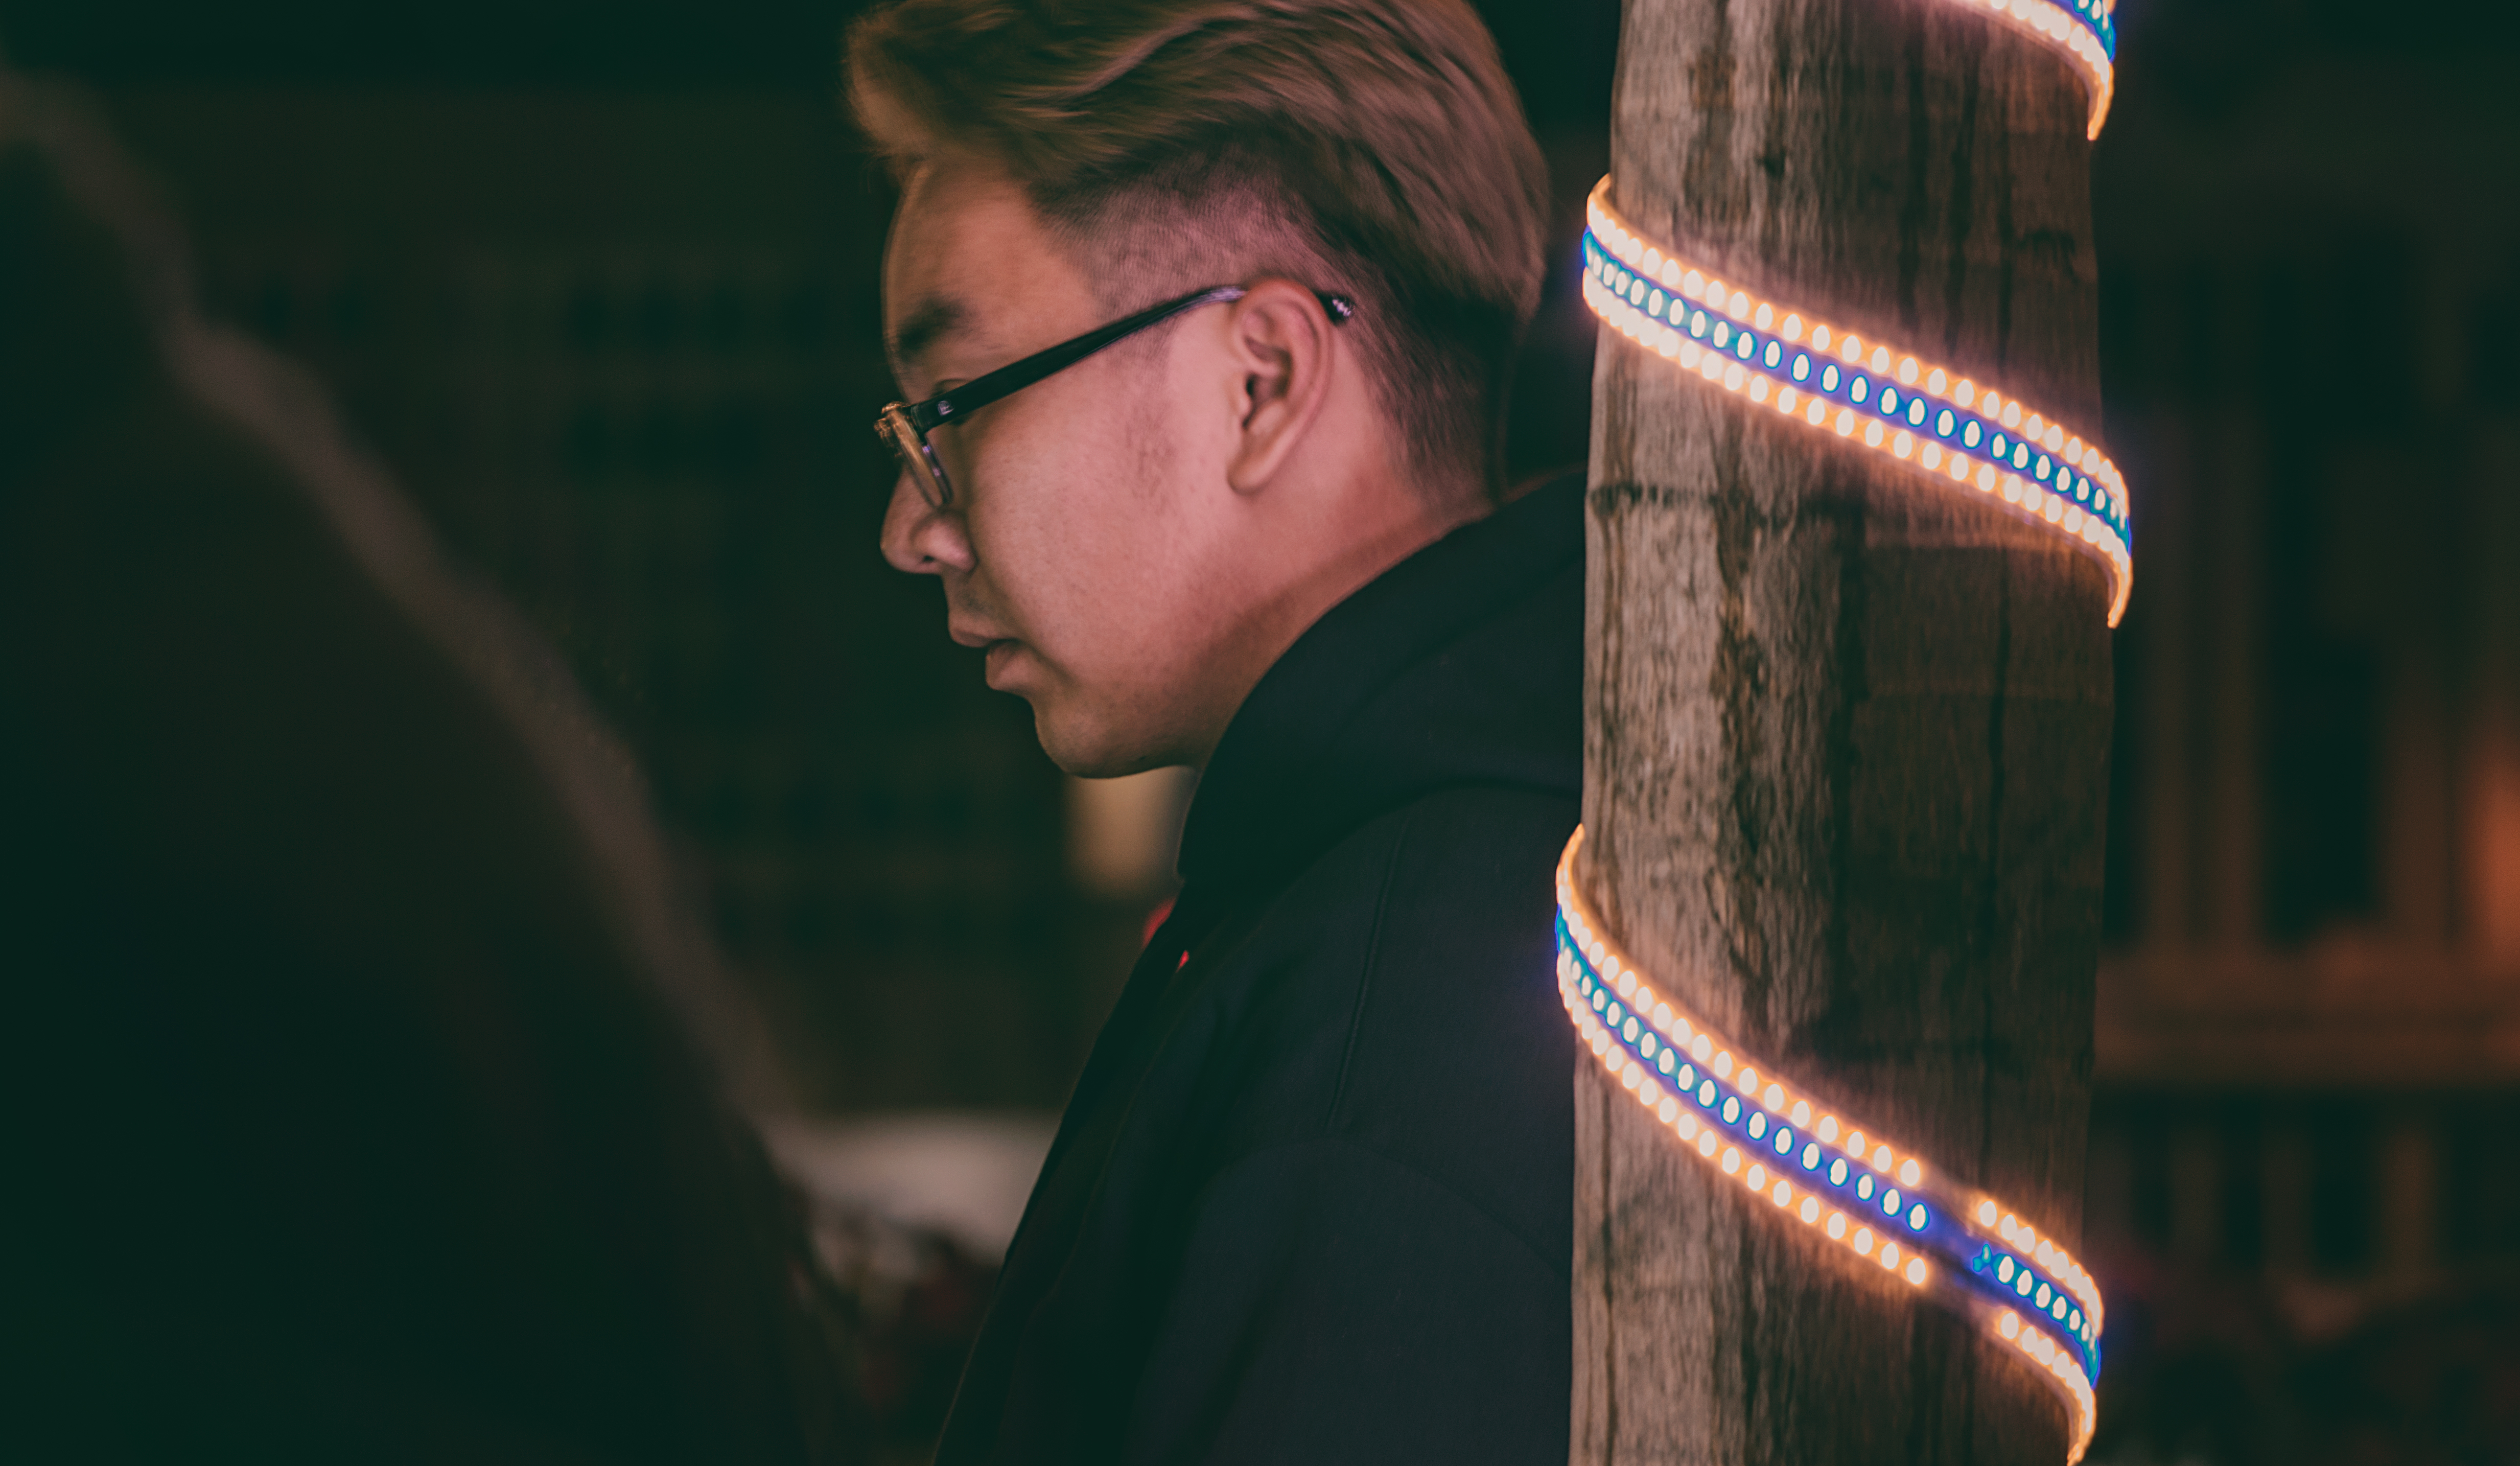
beautiful, portrait, photographer, boy, art, pastel, color, vintage, glasses, vision care, light, darkness, facial hair, human, eyewear, night, fun, sunglasses, music artist, midnight, computer wallpaper, girl